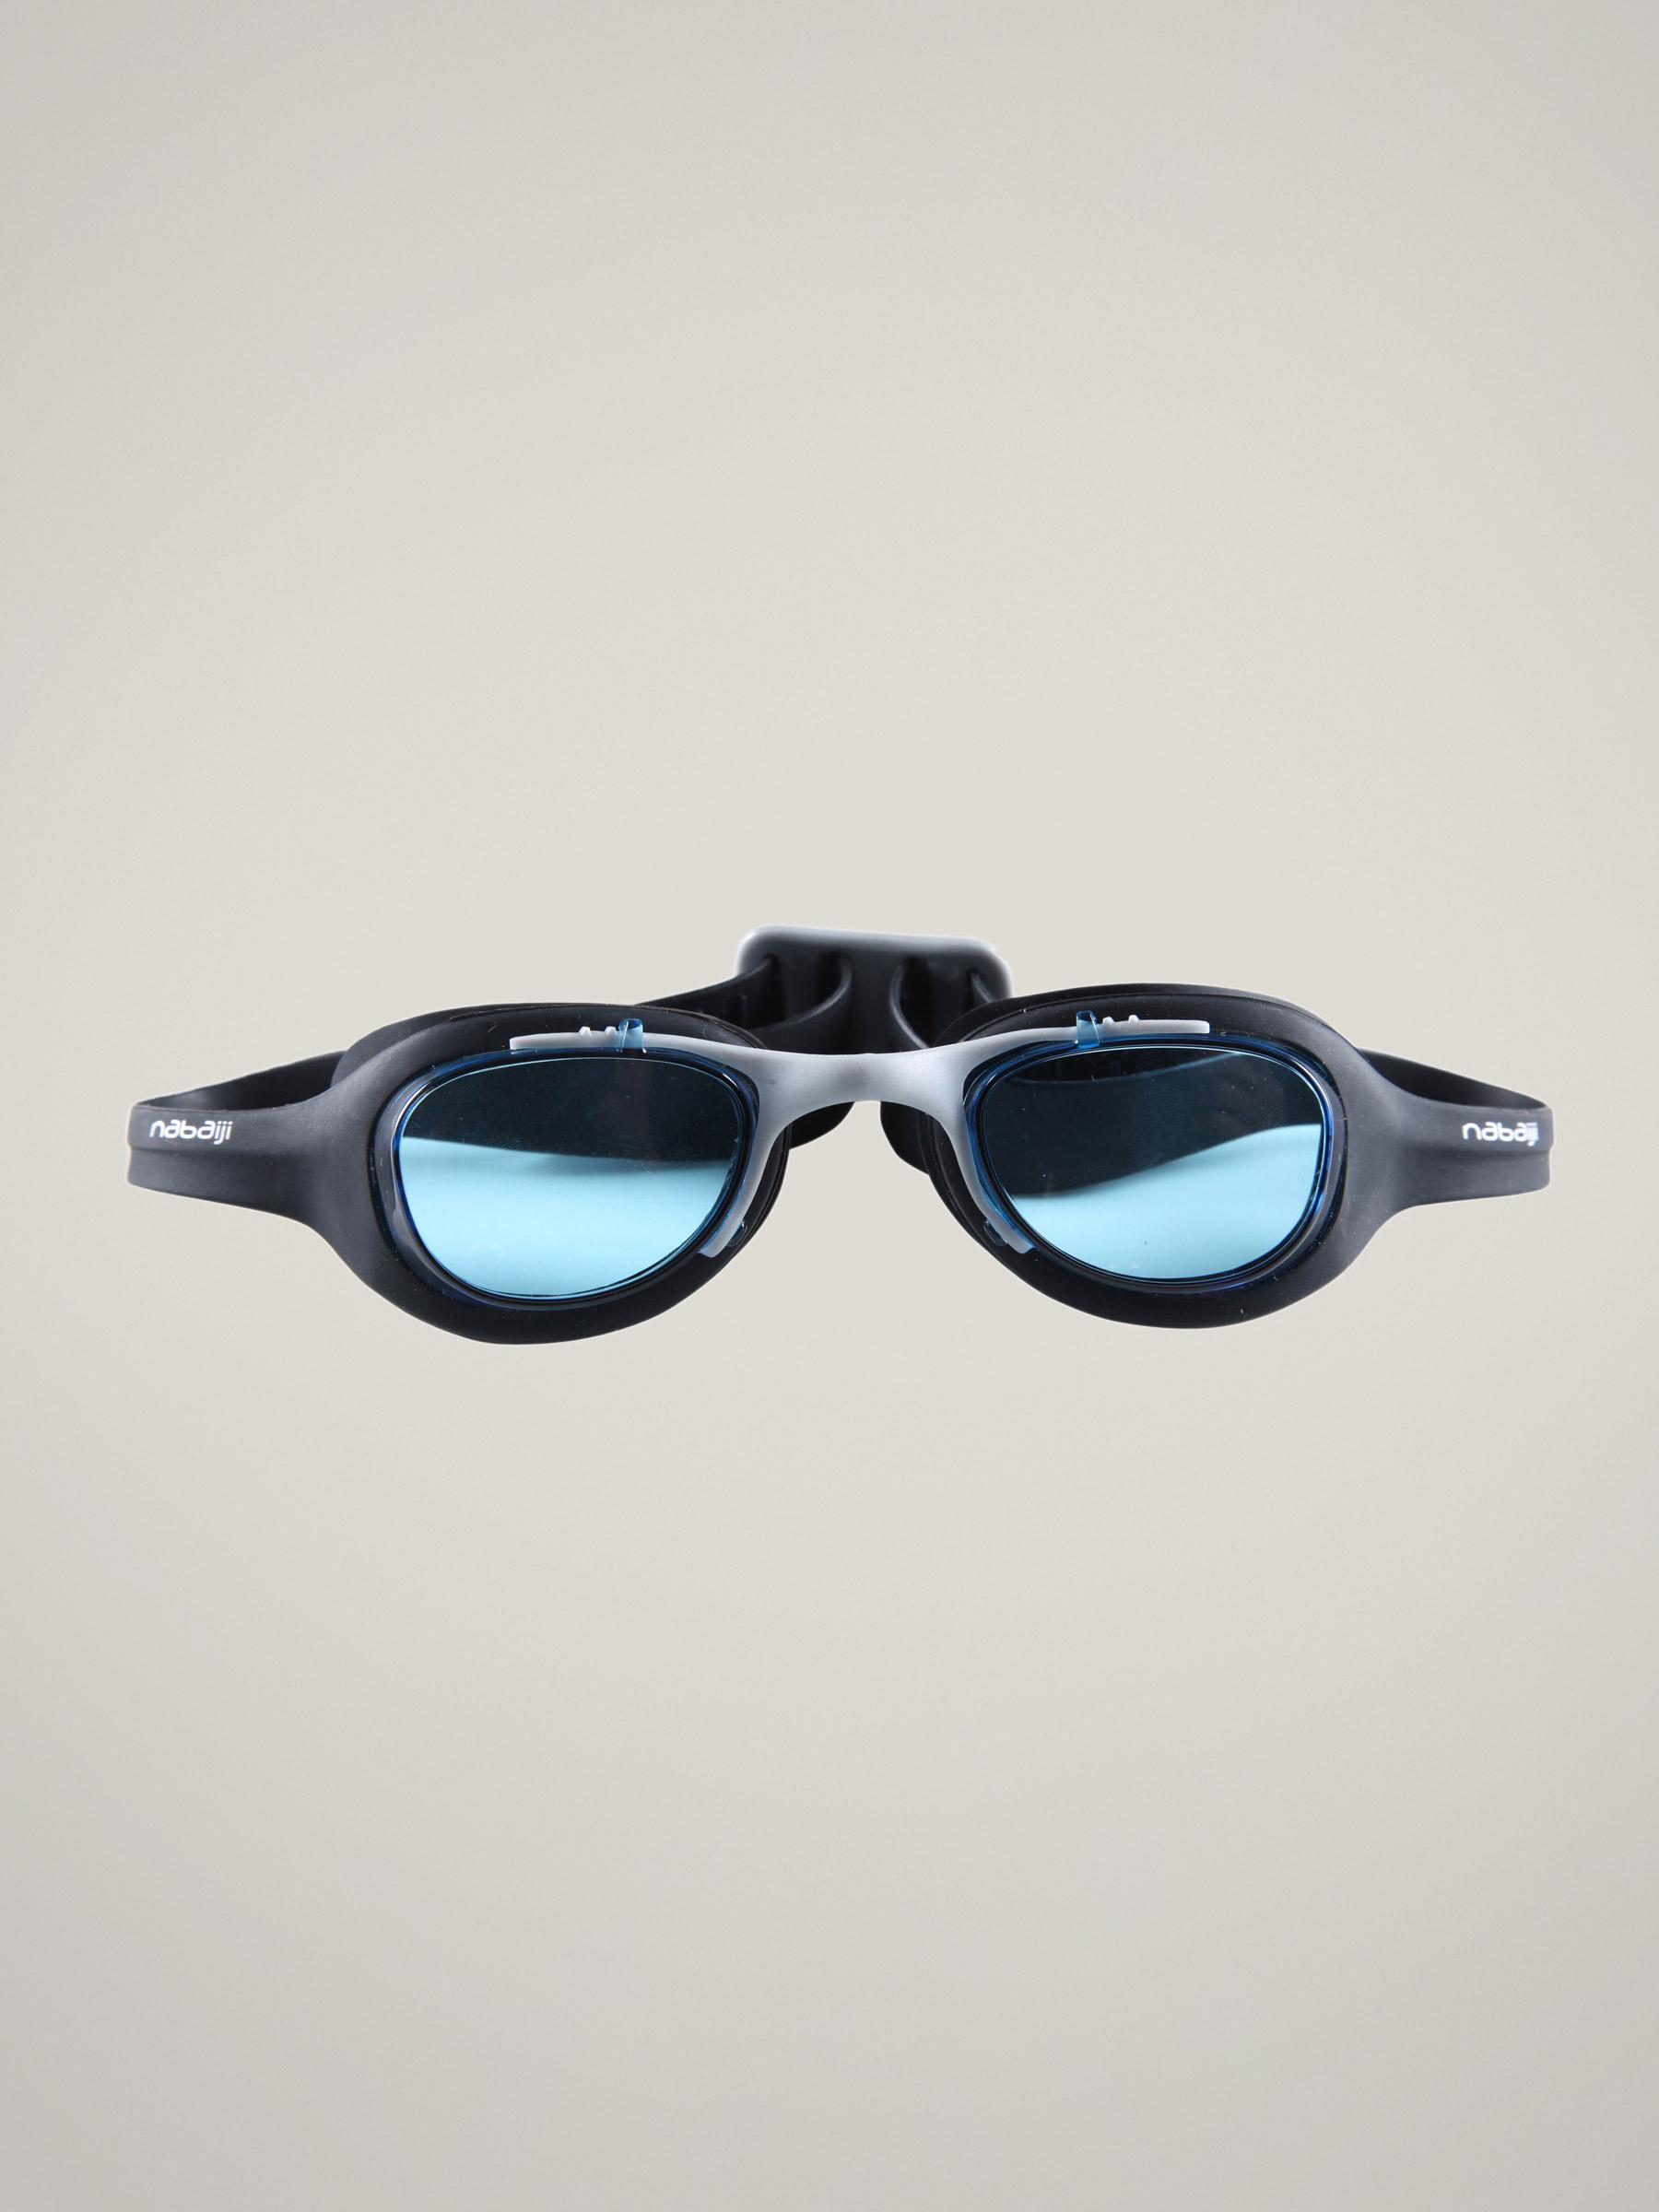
Nabaiji Swimming Goggles Blue Black
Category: Apparel / Bottomwear / Swimwear
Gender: Unisex
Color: Blue
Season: Fall 2010
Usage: Sports